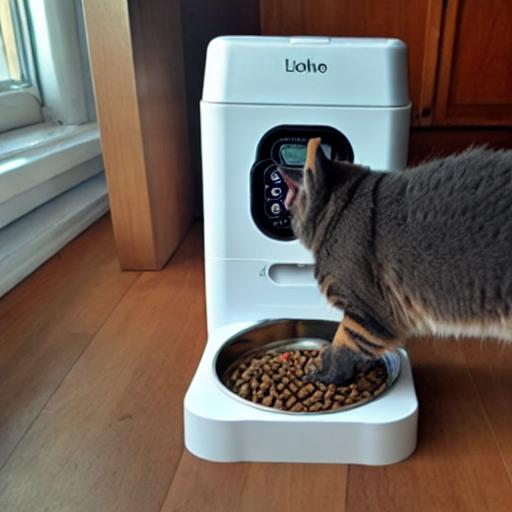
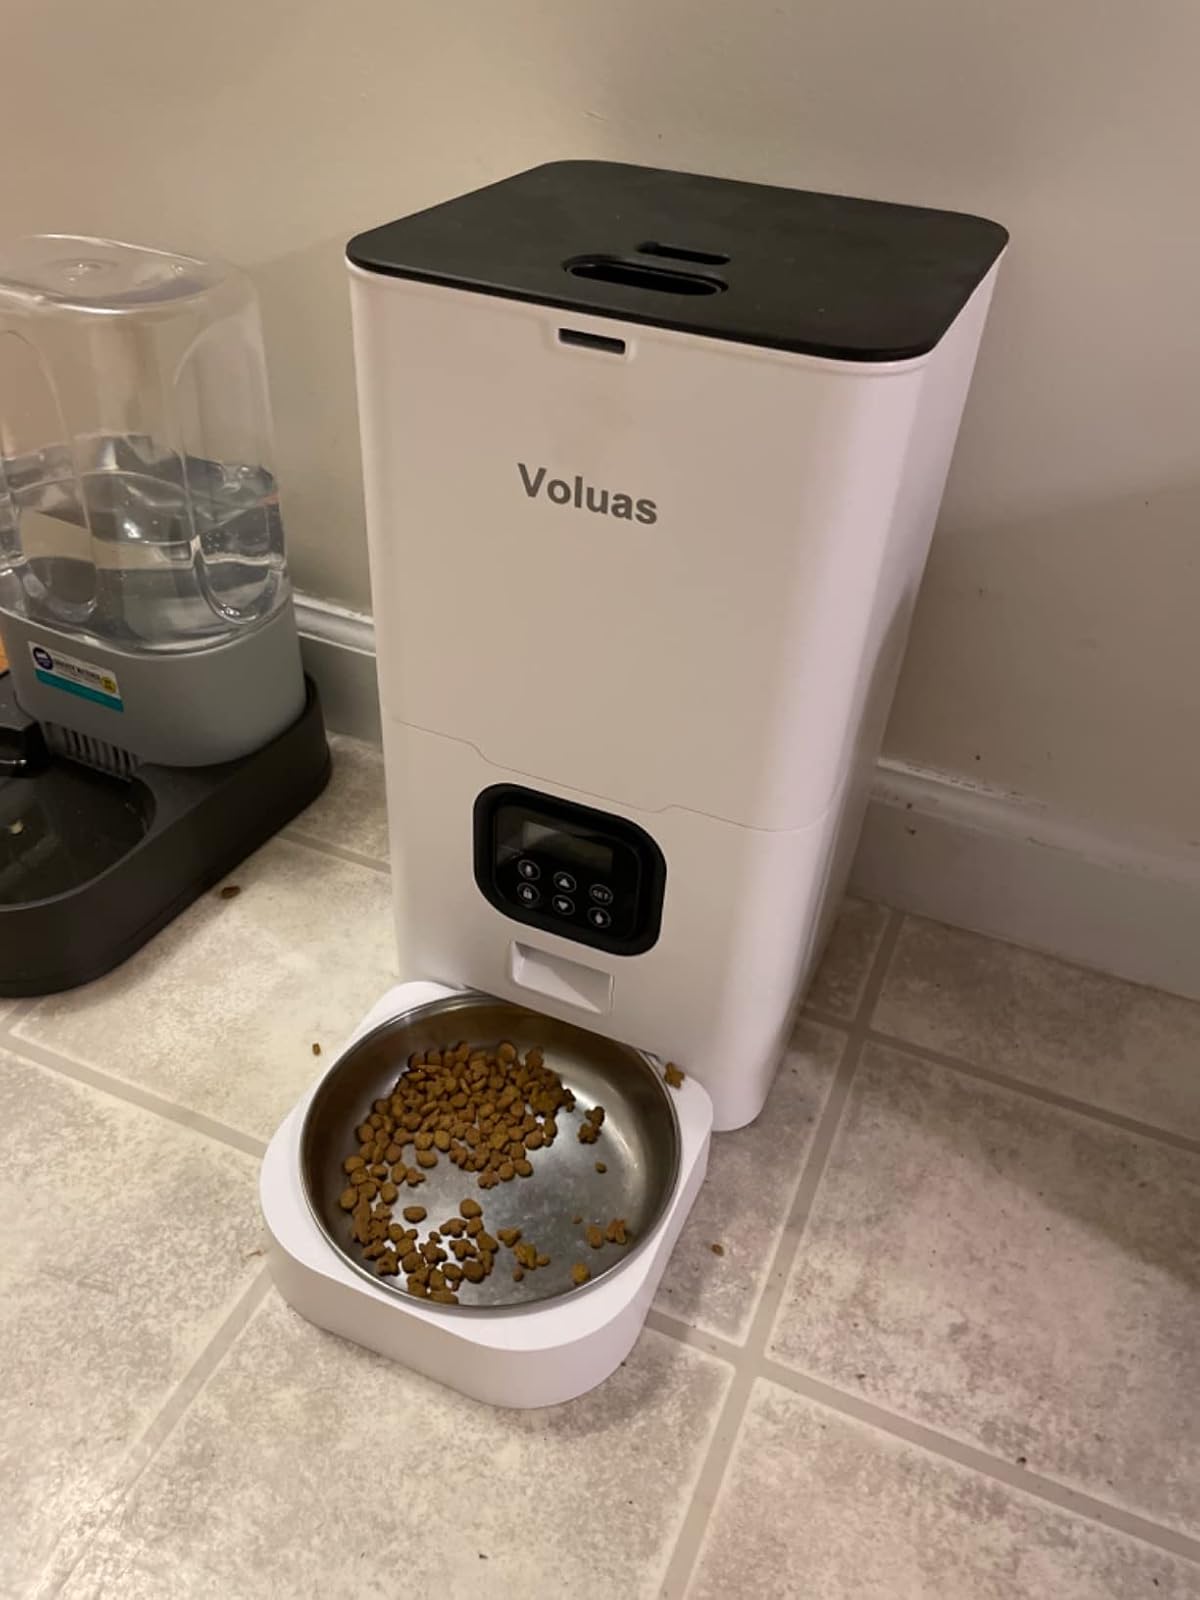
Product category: items_feeder
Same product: no